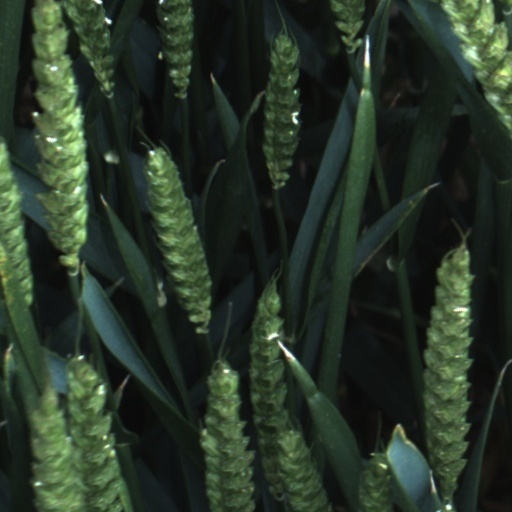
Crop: wheat